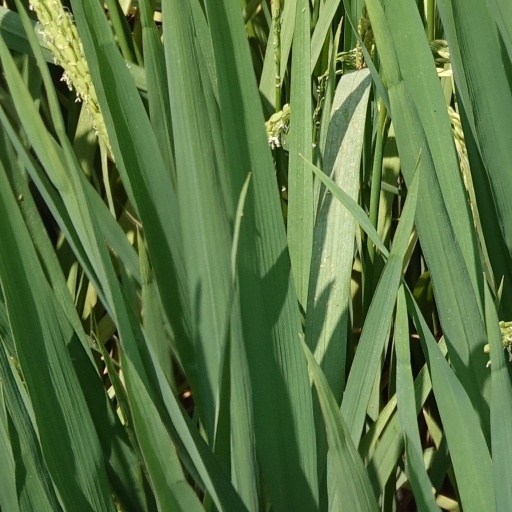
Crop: rice